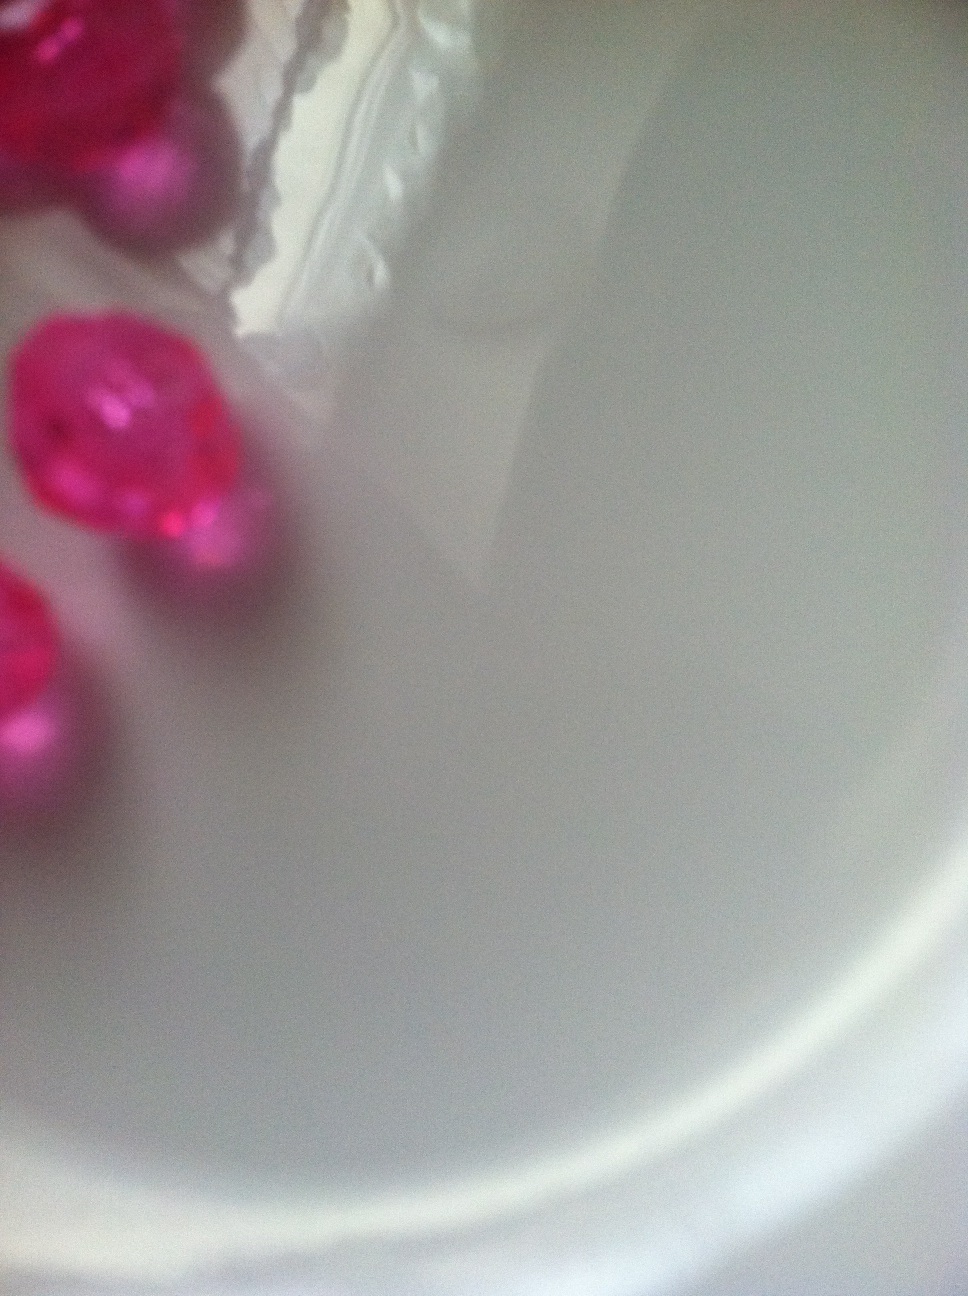Question: What color of beads are these please?
Answer: pink